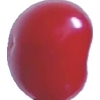
Label: cherry_sour